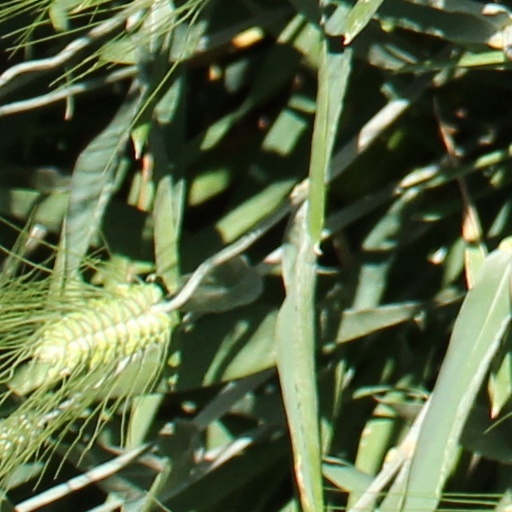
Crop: wheat